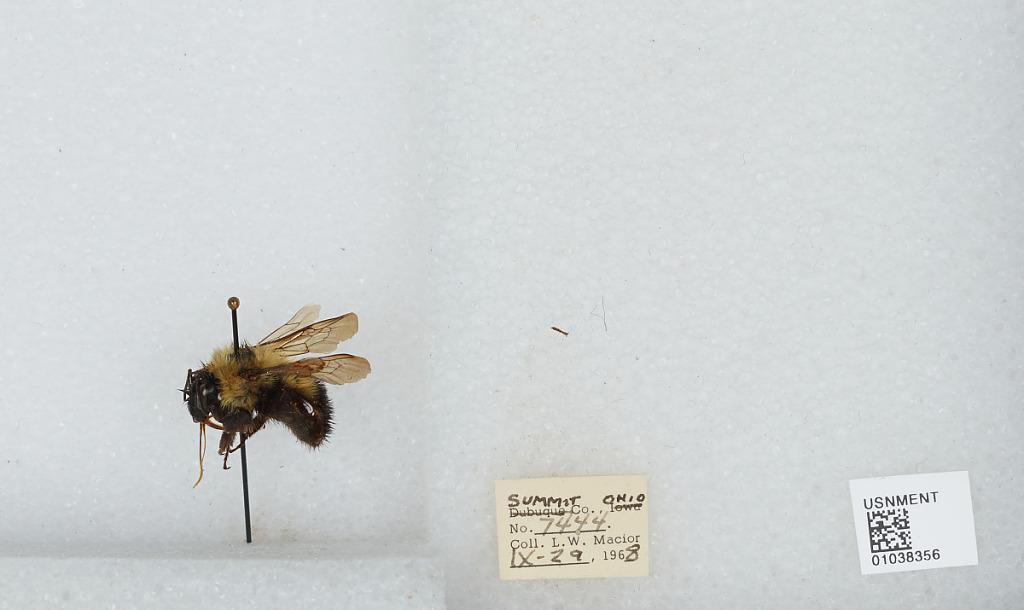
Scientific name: Bombus (Pyrobombus) vagans vagans Smith
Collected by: L. Macior
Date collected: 1968-9-29
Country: United States
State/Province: Ohio
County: Summit
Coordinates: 41.0917, -81.5594